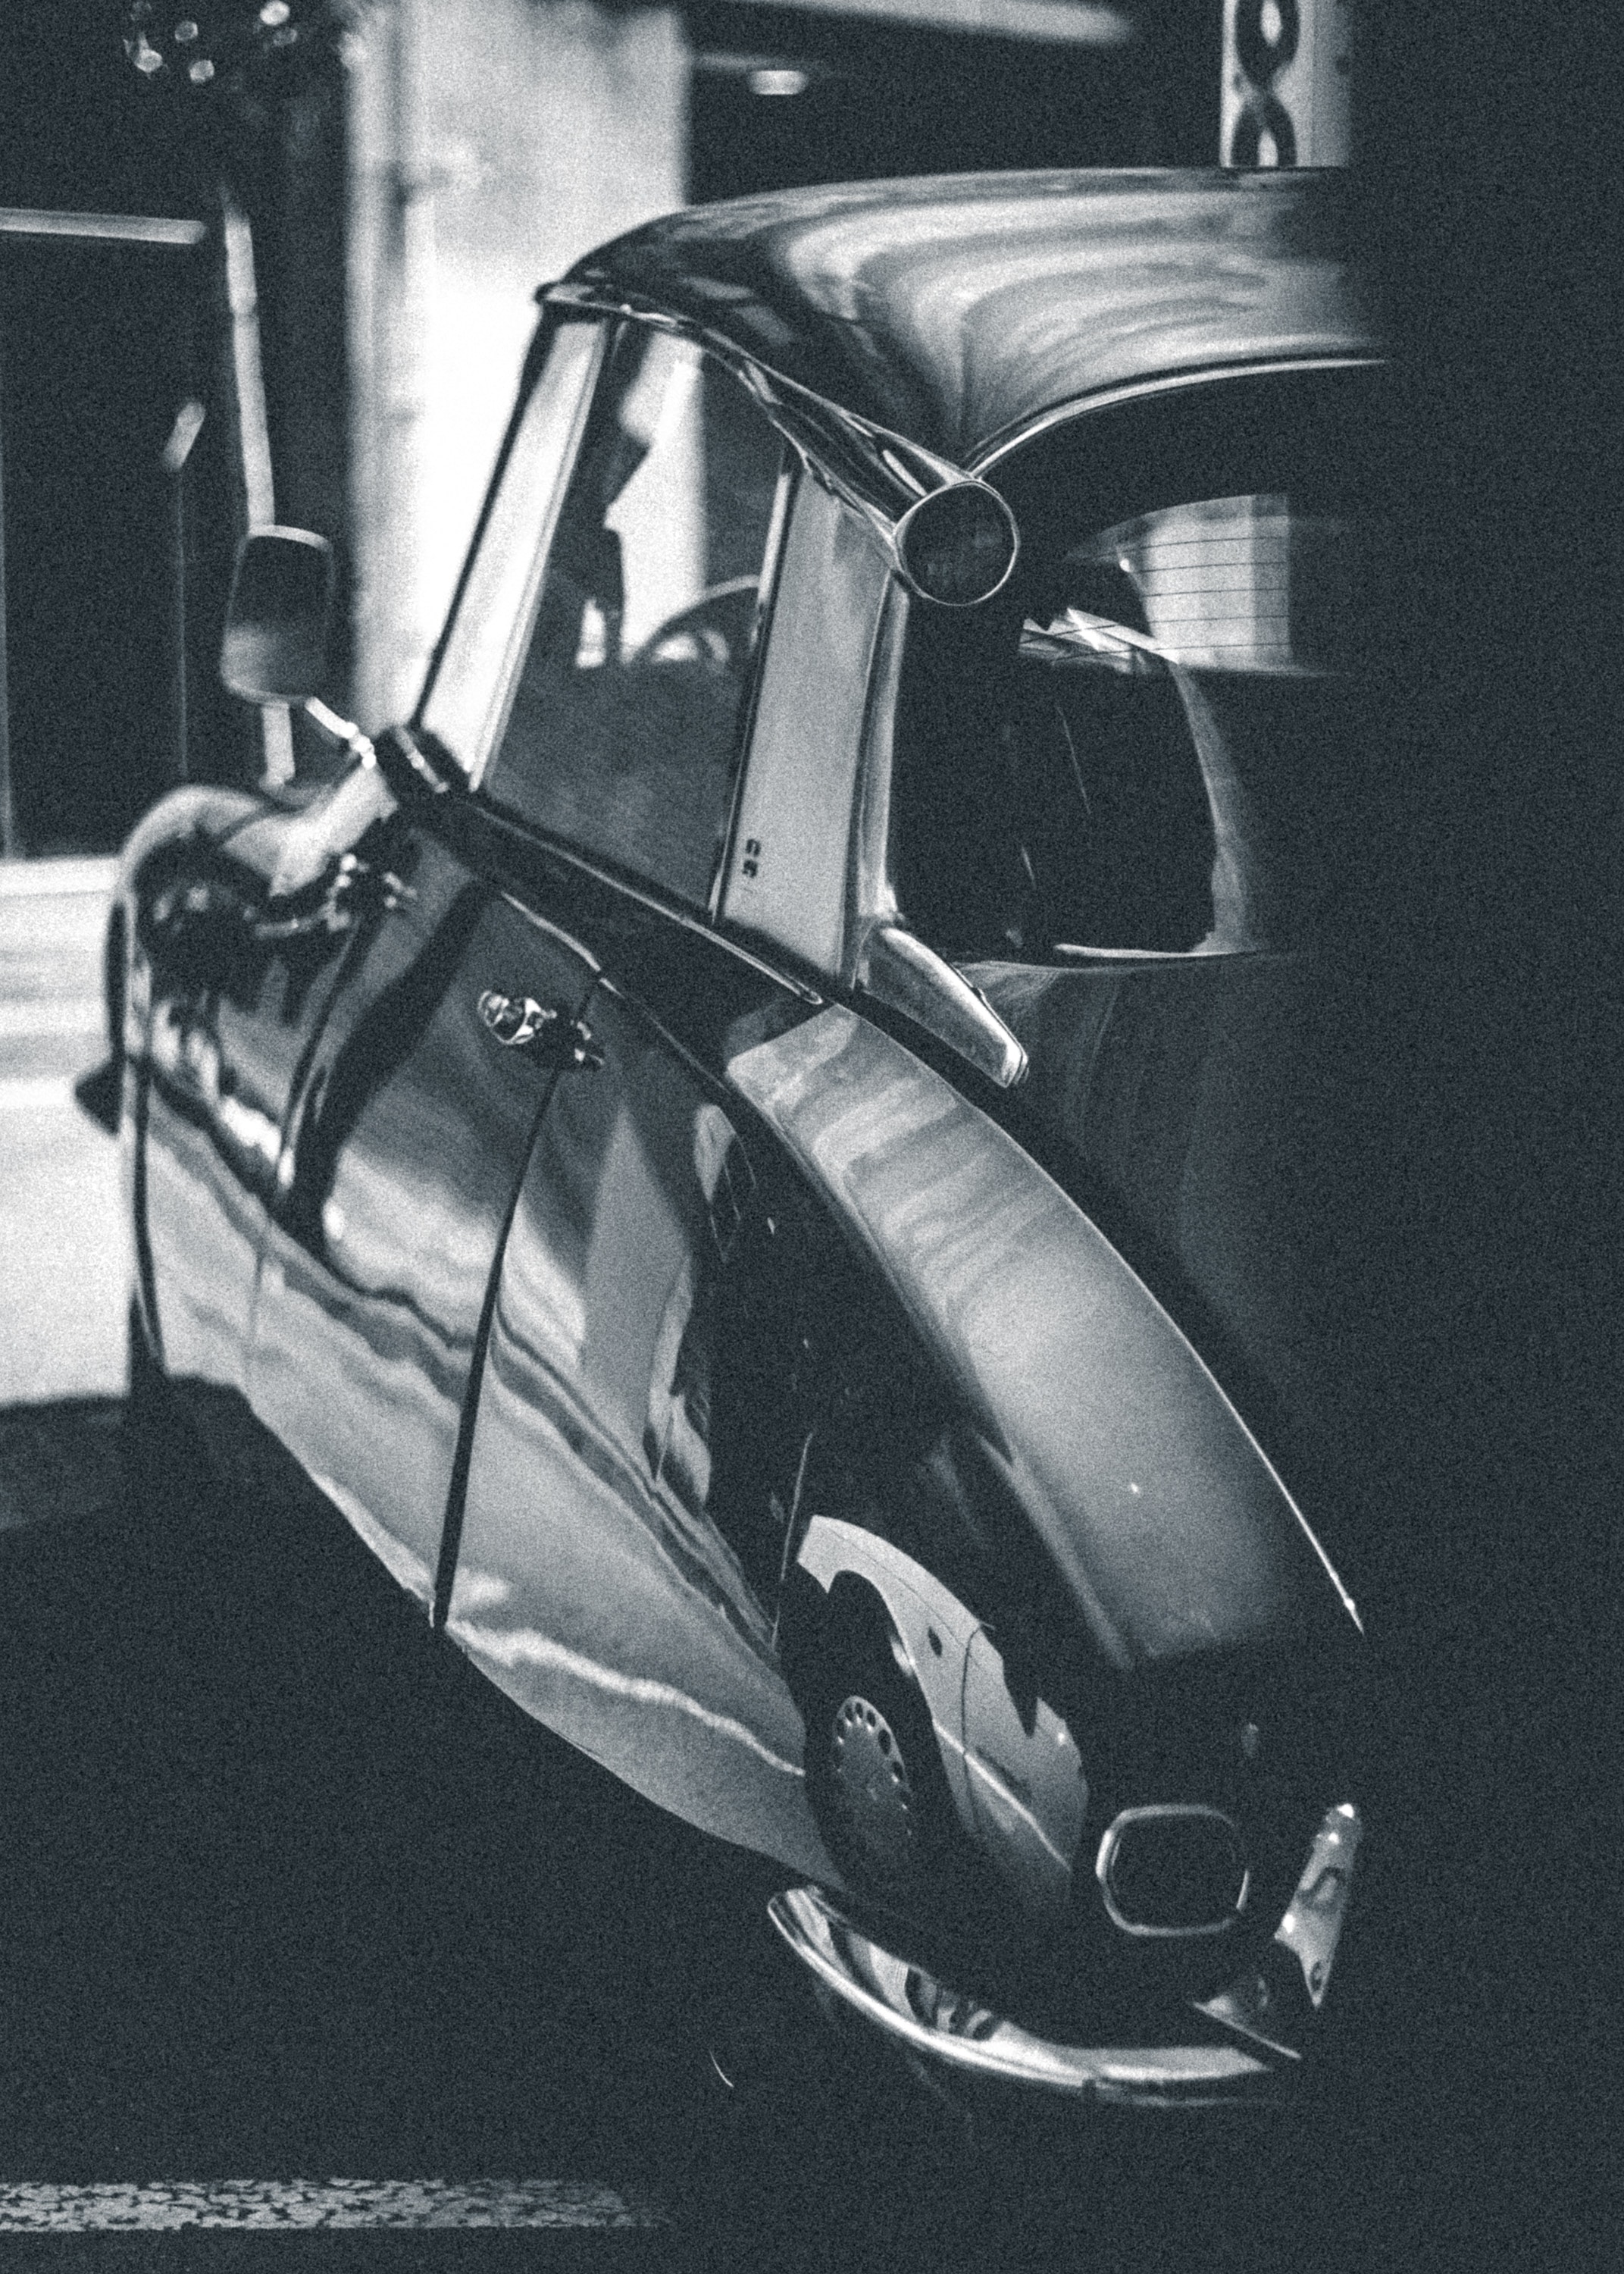
car, motor vehicle, black and white, automotive design, mode of transport, vehicle, photography, monochrome photography, monochrome, classic, automotive exterior, vintage car, vehicle door, automotive lighting, wheel, automotive wheel system